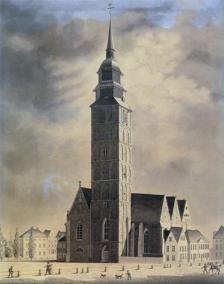
Building: St. Ansgarii Church
Country: Germany
Year built: 1243
St. Ansgarii church in Bremen, ca. 1839 St. Ansgarii Church was a medieval Brick Gothic church in Bremen . The 97-meter-high tower was the tallest landmark of the city for centuries. The church was the starting point of the Reformation in Bremen. The building was severely damaged during World War II and the ruin was demolished in the 1950s. A new church building under the same name was constructed outside of the old city. History The name and tradition of St. Ansgarii go back to around 850, when Archbishop Ansgar of Bremen, known as the "Apostle of the North", established a foundation for twelve clergy here. Ansgar was later buried in Bremen in 865. In the late 12th century, Archbishop Hartwig II set up a collegiate monastery with twelve canons , with the task of building a basilica in honor of St. Ansgar. This original Brick Gothic parish church was consecrated in 1243 and converted into a hall church at the end of the 14th century. The main tower on the west side was not completed until the 14th century. After a fire in 1590, a canopy was added to the top and the tower reached its final height of about 97 meters. A sermon by the Dutch Augustinian friar Heinrich von Zütphen , a colleague of Martin Luther , in the Ansgarii church was the starting point for the Reformation in Bremen in 1522 emphasizing the theological and historical importance of the St. Ansgarii community for the history of Bremen. Bremen in 1729, St. Ansgarii Church in the center-left The tower steeple, the tallest in the city, was used as the center point for the first Bremen land survey in 1797 and served mathematician Carl Friedrich Gauß for further triangulation surveys in 1824. These events are commemorated on a metal plaque on the "Ansgarikirchhof" city square. The church was severely damaged in the air raids on Bremen during World War II . The main tower collapsed on September 1, 1944, and damaged further elements of the church. The ruin was demolished in the 1950s and the "Bremer Carreé" city block and shopping center was built in its place. A new church building under the same name was constructed in 1955–57 in the outer city district of Schwachhausen, serving as the new center for the Ansgarii church community. Some elements of the medieval church like the pulpit and elaborate stone epitaphs survived and were placed inside the new church building. The memorial "Ansgar column" was installed in 1965 on the "Ansgarikirchhof" city square in honor of the 1100th anniversary of the death of St. Ansgar and in memory of the destruction of St. Ansgarii church in 1944. The bronze column forms a Bible, ship and cross: the symbols of Ansgar's mission. A group of citizens formed the committee "Anschari e.V. - Association for the historical cityscape of Bremen" which promotes the reconstruction of the Ansgarii Church and the demolition of the "Bremer Carreé" city block that was built in its place. Bell tower in the 1930s Floor plan of the medieval construction Surviving wooden pulpit Plaque for land surveys 1797 & 1824 "Ansgar column" from 1965 Modern church built in the 1950s Further reading Herbert Schwarzwälder: Das Große Bremen-Lexikon . 2., aktualisierte, überarbeitete und erweiterte Auflage. Edition Temmen, Bremen 2003, ISBN 3-86108-693-X Siegried Fliedner: Zur Baugeschichte der Pfarrkirchen St. Martini und St. Ansgarii in Bremen . In Bremisches Jahrbuch, 44. Band, pp. 306–317, Schünemann Verlag, Bremen 1955, ISBN 978-1247874302 Uwe Pape and Winfried Topp: Orgeln und Orgelbauer in Bremen. , pp. 291–296, Pape Verlag, Berlin 1998, ISBN 3-921140-52-8 References ^ Herbert Schwarzwälder : Das Große Bremen-Lexikon 2nd edition. Temmen, Bremen 2003, ISBN 3-86108-693-X ^ Henneke Gülzow (1969), "Heinrich von Zütphen" , Neue Deutsche Biographie (in German), vol. 8, Berlin: Duncker & Humblot, pp. 431– 431 ; ( full text online ) ^ Kittel, C., Knight, W.D., Ruderman, M.A., Helmholz, A.C., Moyer, B.J.: Mechanik. Springer, Berlin / Heidelberg 2001, ISBN 978-3-540-41569-5 [1] , p. 5, at Google Books ^ Landesamt für Geoinformation und Landesvermessung Niedersachsen. "Gaußsche Landesaufnahme (GL)" . Historische Karten . ^ Bildarchiv Foto Marburg. "Ehemalige Evangelische Pfarrkirche Sankt Ansgarii" . Bildindex . Philipps-Universität Marburg . ^ Bremer Carreé: Ansgarihaus that replaced the original Ansgarii church ^ Landesamt für Denkmalpflege. "St. Ansgarii-Kirche" . Denkmaldatenbank . ^ Senator für Kultur Bremen. " "Ansgar-Säule" 1965" . Kunst im öffentlichen Raum Bremen . ^ Hethey, F. (2016-08-30). "Committee promotes the reconstruction of the Ansgarii church (in German)" . Weser-Kurier . External links Wikimedia Commons has media related to St. Ansgarii in German . St. Ansgarii church community (in German) Bremen und seine Bauten , Verlag Carl Schünemann, 1900, pp. 102-104, Bremen University digital collection (in German) Extensive image collection documenting the medieval building and its destruction on Bildarchiv Foto Marburg 53°04′42″N 8°48′12″E / 53.078468°N 8.803213°E / 53.078468; 8.803213